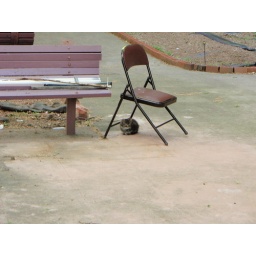
this is the tiny baby cat that lives in the yard of the old folks home we live next door to.